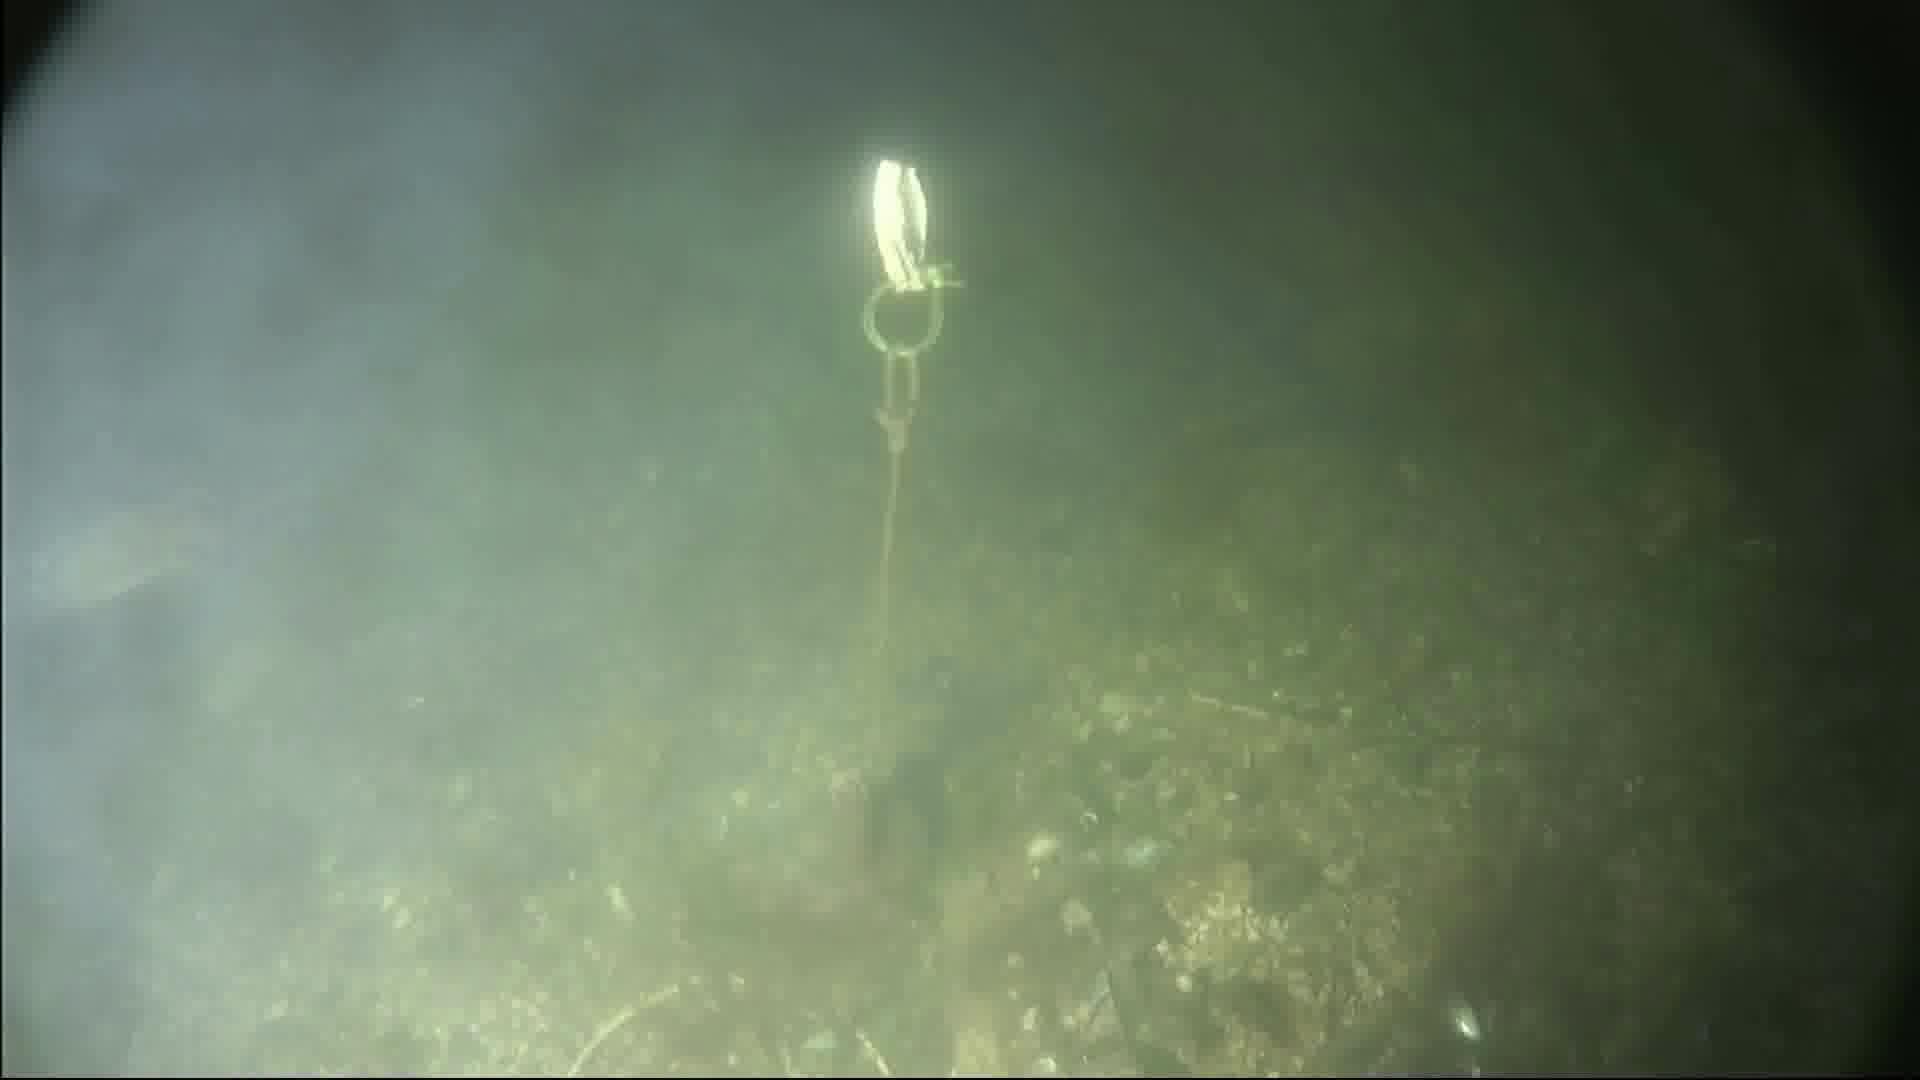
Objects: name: fish
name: crab